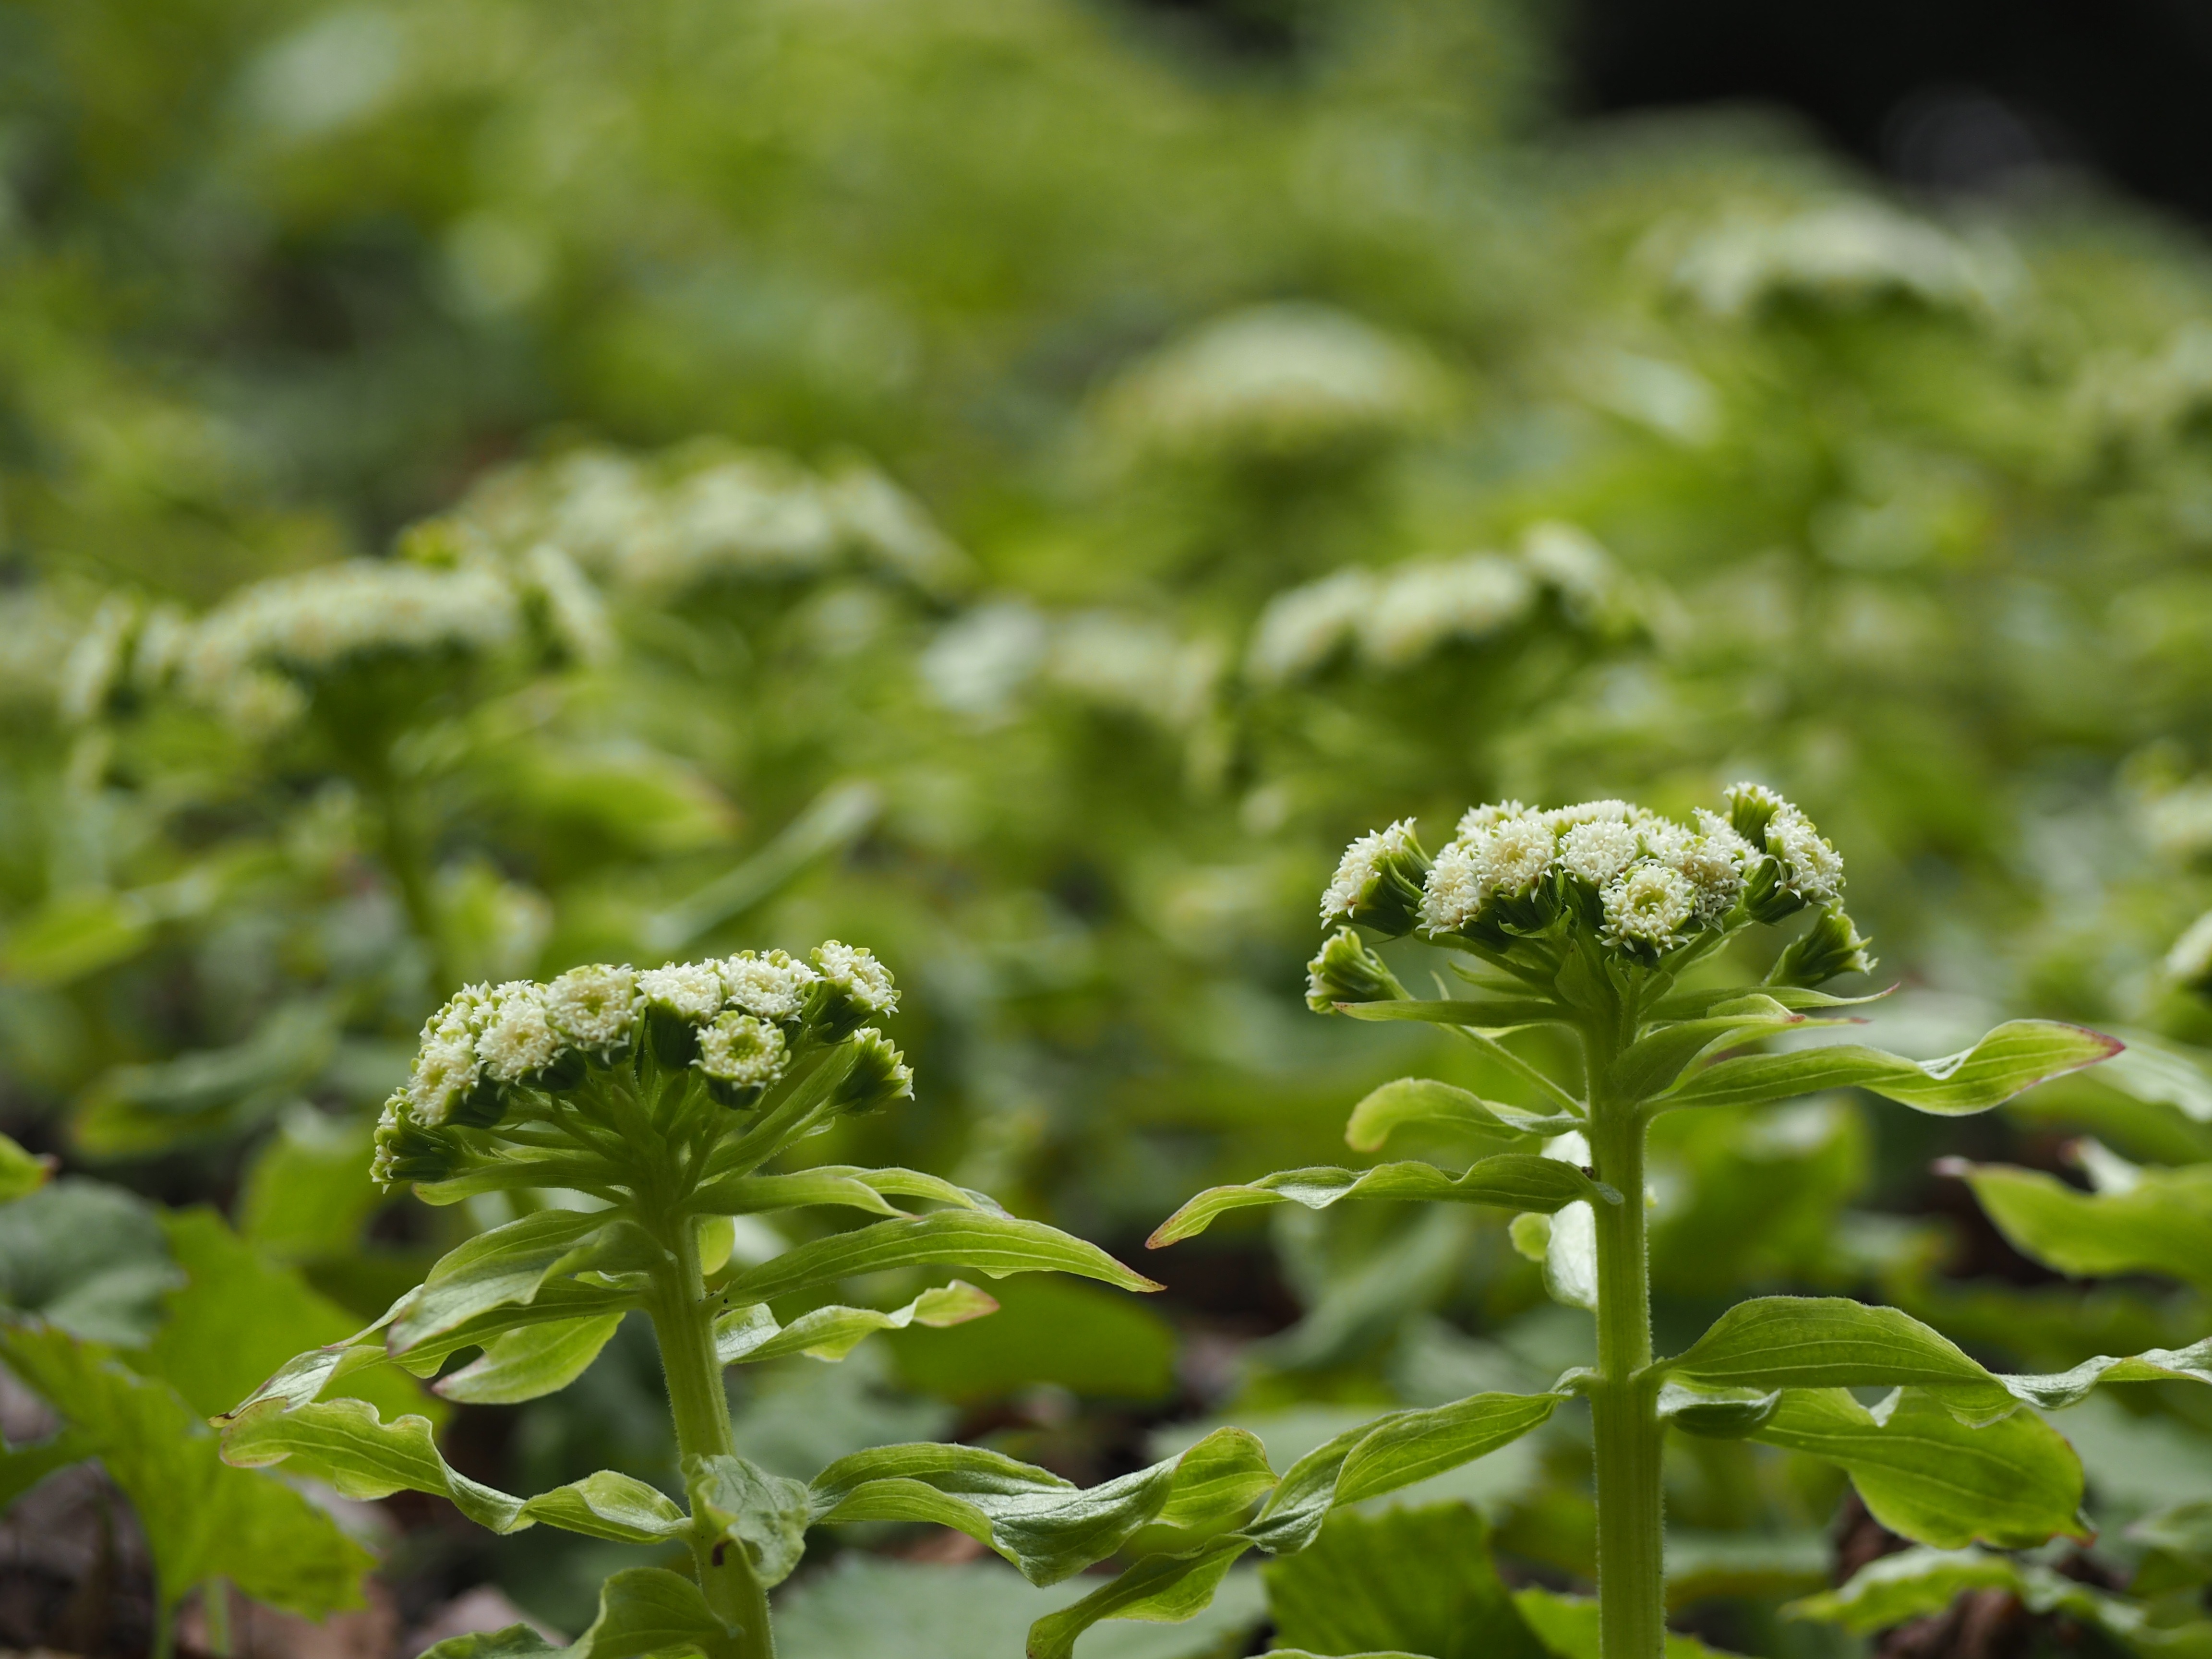
nature, plant, leaf, flower, spring, green, herb, botany, flora, wildflower, flowers, hunt, spring flowers, macro photography, flowering plant, land plant